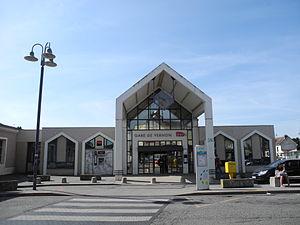
La gare de Vernon dans l'Eure - vue extérieure
La gare de Vernon - Giverny est une gare ferroviaire française de la ligne de Paris-Saint-Lazare au Havre, située sur le territoire de la commune de Vernon, dans le département de l'Eure, en région Normandie.
Vernon est une commune française située dans le département de l'Eure en région Normandie. Elle se trouve au carrefour des routes d'Évreux à Beauvais et de Paris à Rouen par la vallée de la Seine. Sa devise est Vernon semper viret, « Vernon toujours vert ».